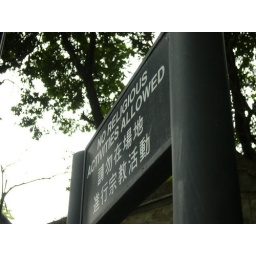
This was outside a tiny disused buddhist shrine at the base of a hill in Sha Tin.